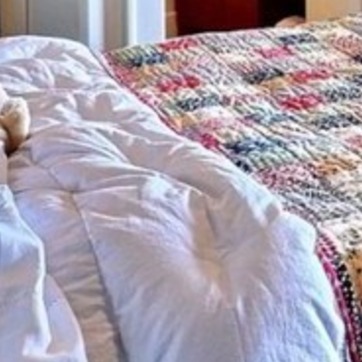
Material: fabric